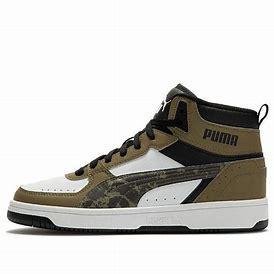
Brand: Puma
Model: Rebound Joy